Hangover Square (film)

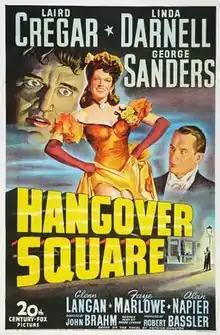
Theatrical release poster

Hangover Square is a 1945 American horror film directed by John Brahm, based on the 1941 novel "Hangover Square" by Patrick Hamilton. The screenplay was written by Barré Lyndon, who made a number of changes to the novel, including transforming George Harvey Bone into a classical composer-pianist and filming the story as a turn-of-the-20th-century period piece.